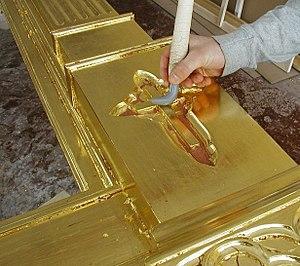
Brunissage
Le brunissage désigne deux